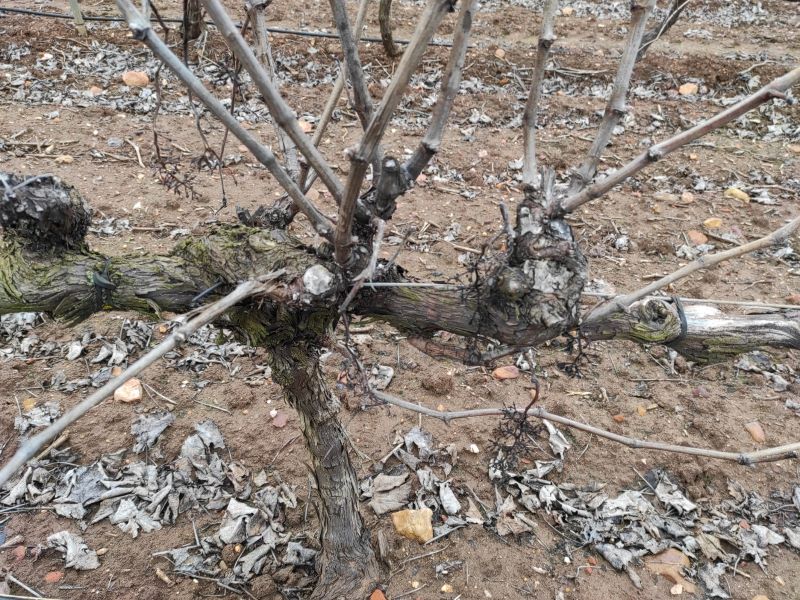
Unpruned shoots: 7
Pruned shoots: 0
Trunks: 1